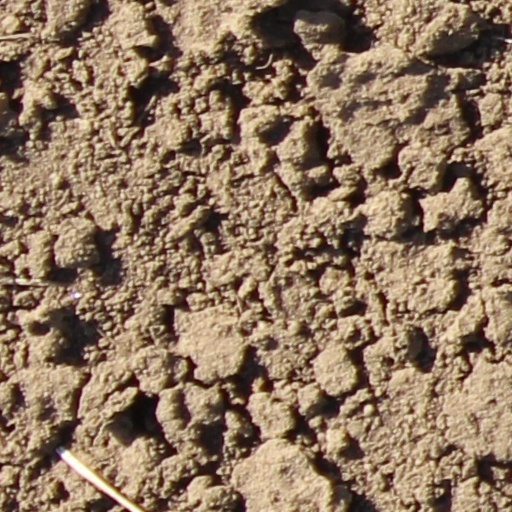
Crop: wheat